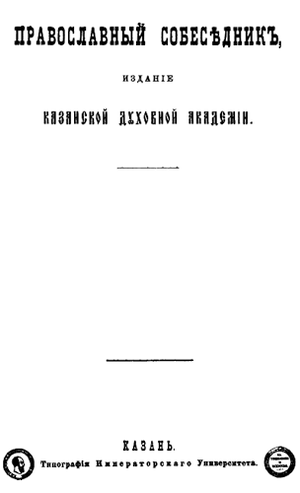
journal de l’Académie théologique de Kazan (Казанская духовная семинария), Православный Собеседник (Pravoslavnyj Sobesednik, «
Le Séminaire théologique de Kazan est un séminaire russe orthodoxe situé à Kazan. Ce séminaire doit de par sa situation former dès le début des clercs orthodoxes également spécialistes de l'islam et au fait des questions touchant les minorités musulmanes.